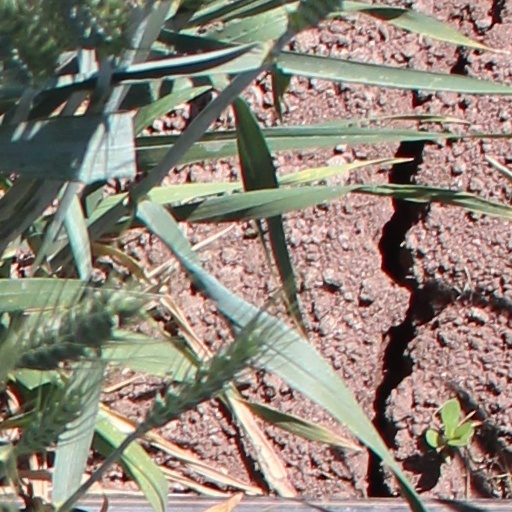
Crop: wheat